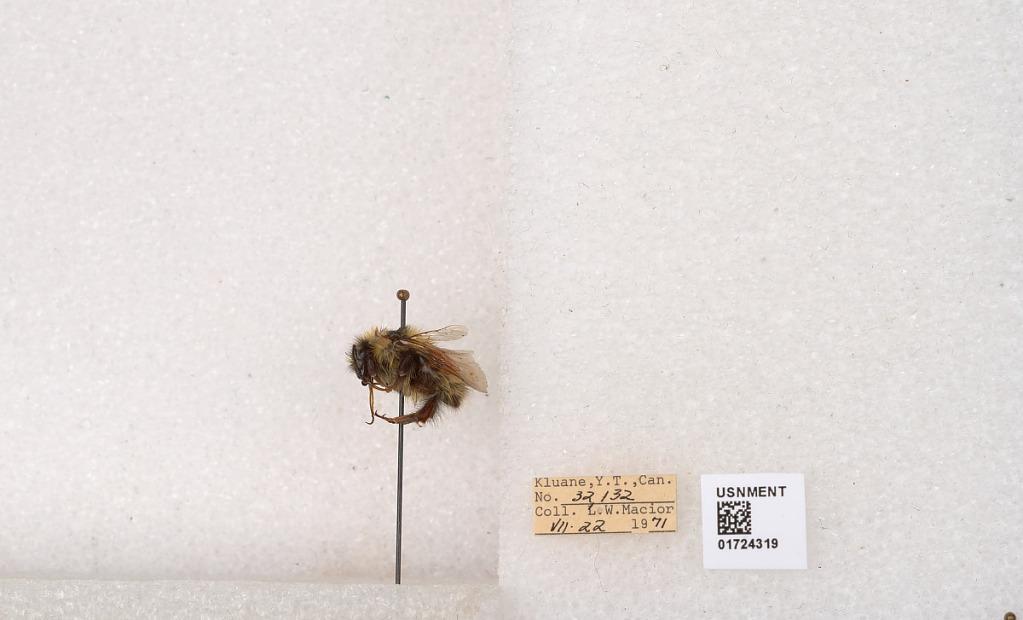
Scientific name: Bombus (Pyrobombus) sylvicola Kirby
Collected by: L. Macior
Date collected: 1971-7-22
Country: Canada
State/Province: Yukon Territory
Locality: Kluane National Park and Reserve
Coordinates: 60.7493, -139.504